Gold Coast central business district

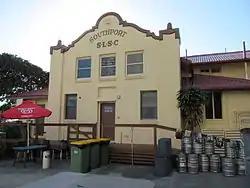
Southport Surf Lifesaving Club in 2013.

Gold Coast's Chinatown is located in the CBD, focused on Davenport Street and Young Street, and includes the block boundaries of Nerang, Scarborough and Garden Streets. Gold Coast Chinatown is a unique and modern precinct that provides a place for the Gold Coast to celebrate its diversity through culture, design, people and food. The precinct is continuously evolving with new Asian-inspired businesses, restaurants, cultural embellishments, and offers something different on the first Saturday of every month when its streets come alive with a range of exciting events such as free films, popup bars, multicultural celebrations and the much loved Chinatown Street Markets.